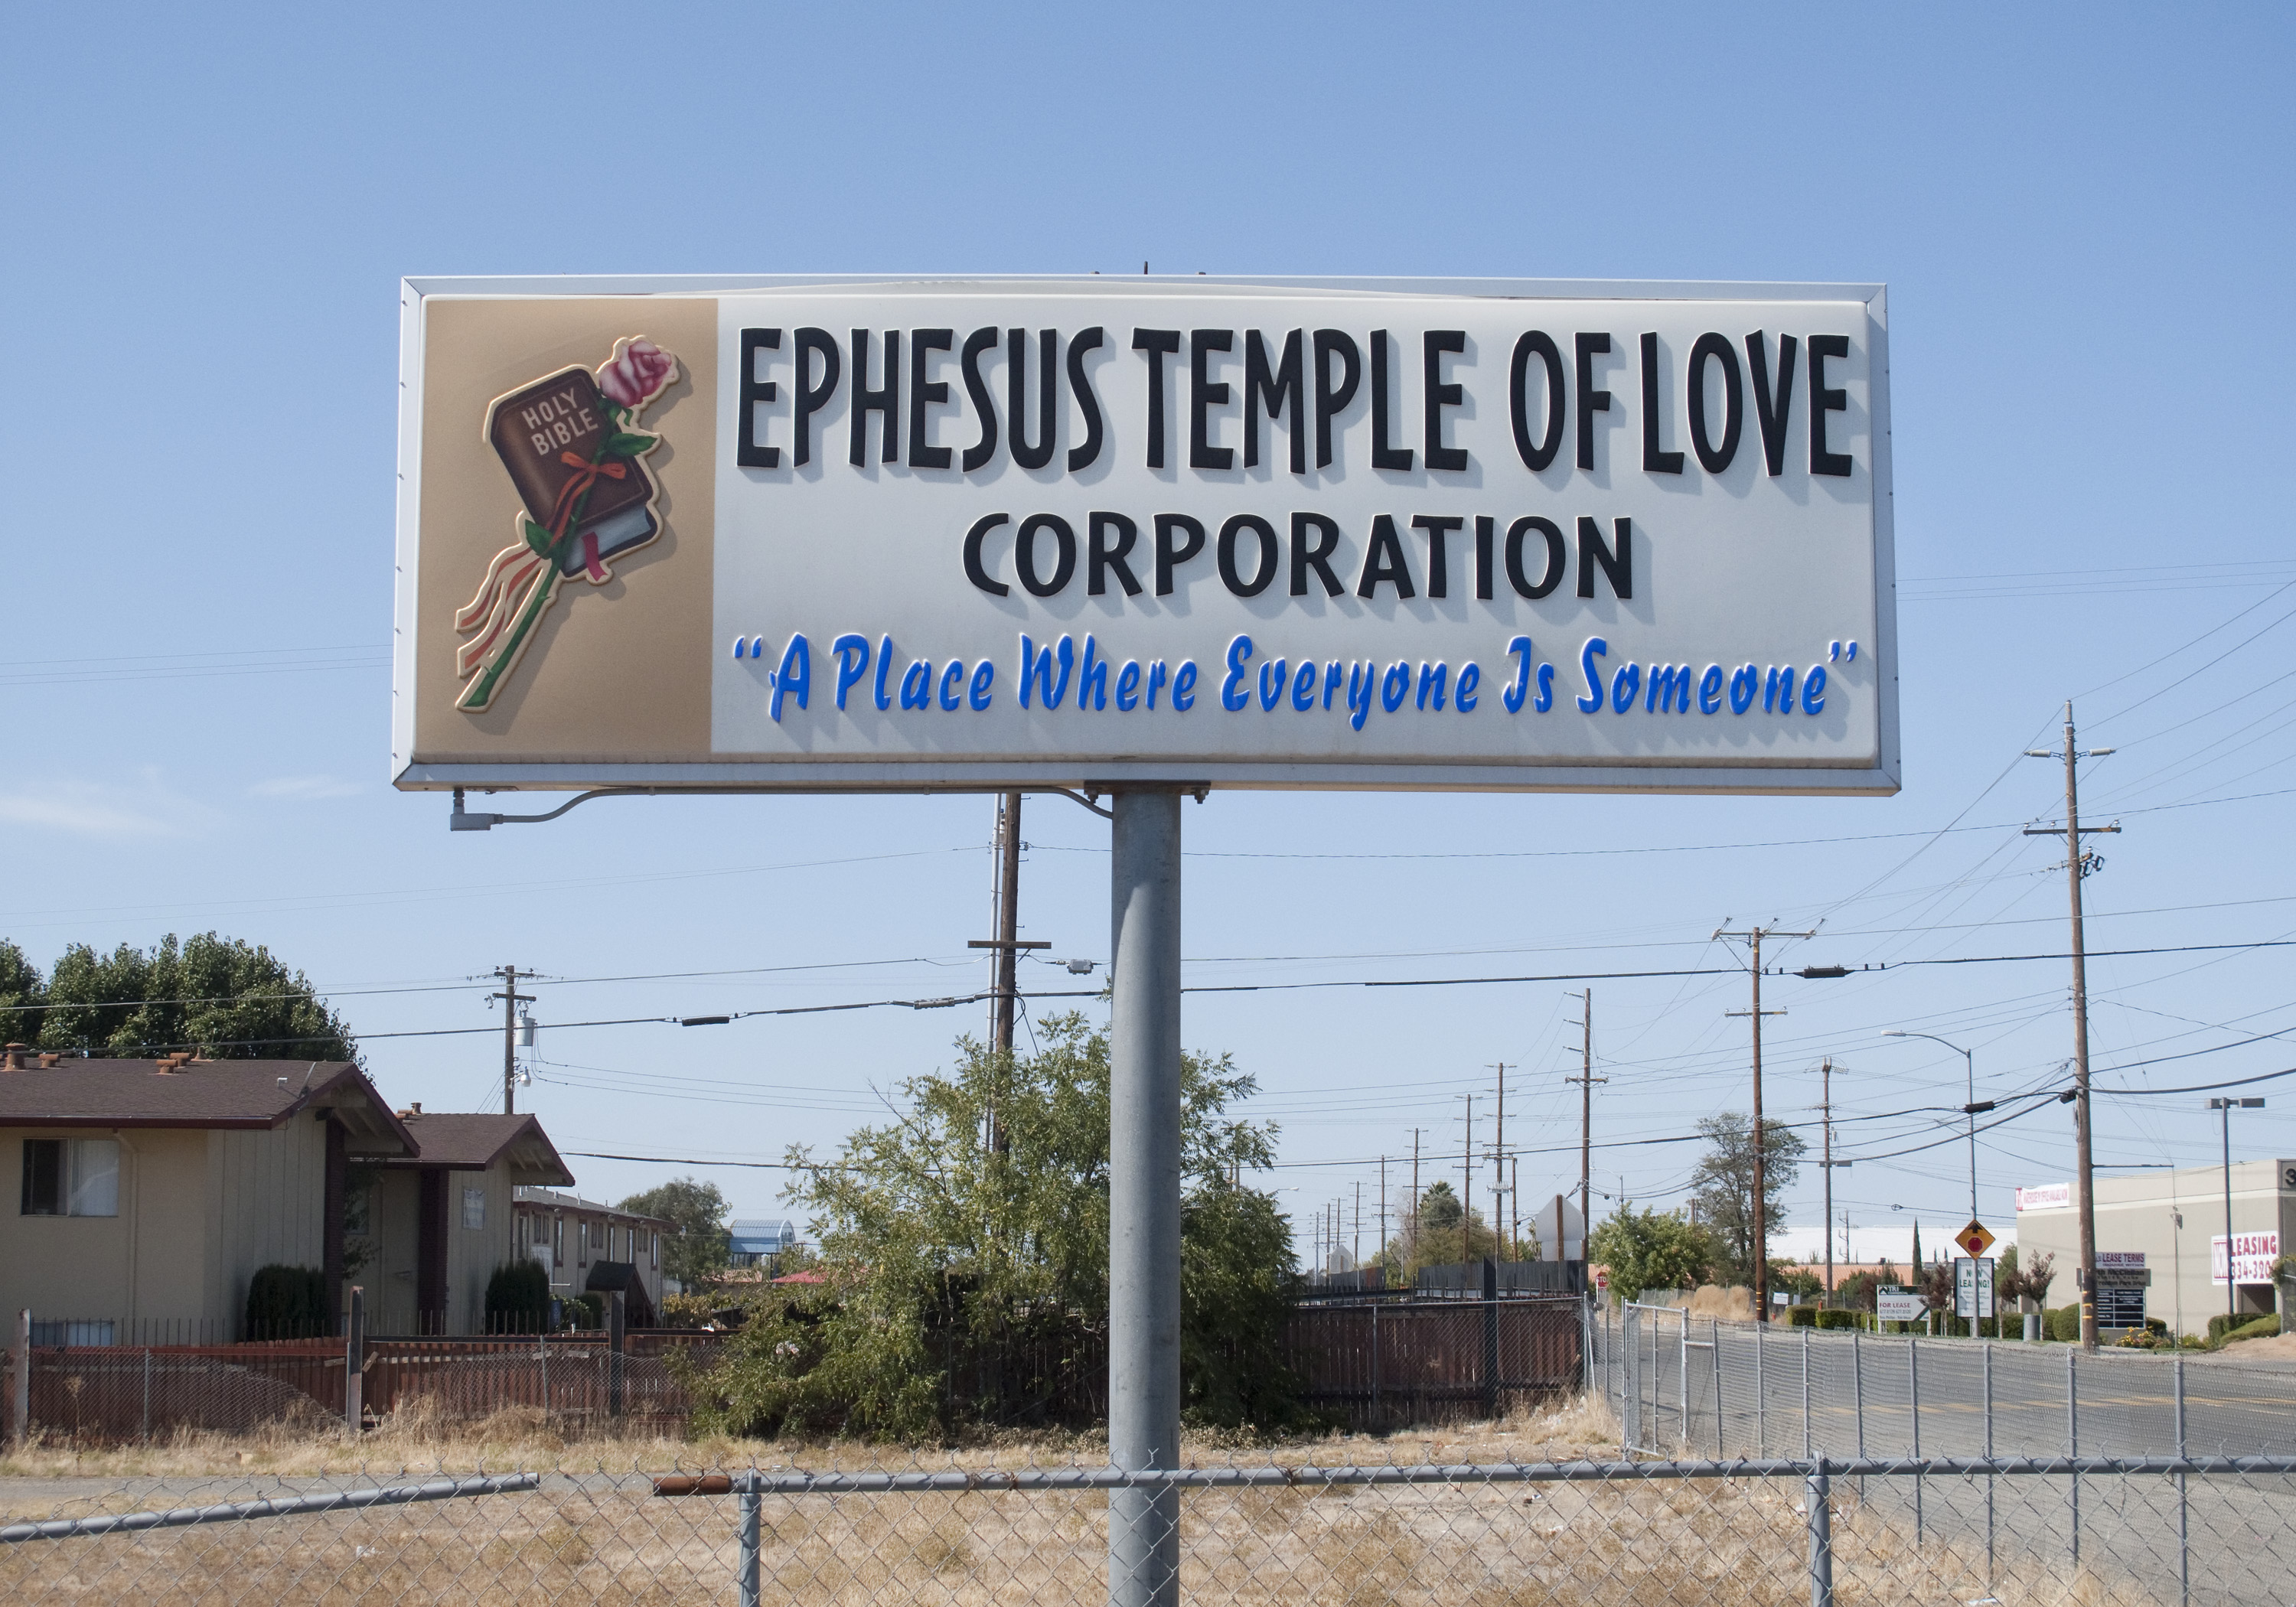
advertising, sign, street sign, signage, billboard, neighbourhood, real estate